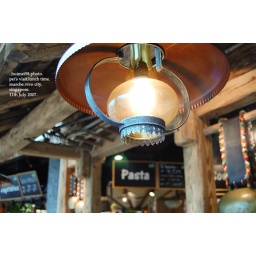
i like this lamp hanging above our table hehe.